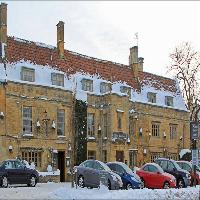
Weather: cloudy or overcast